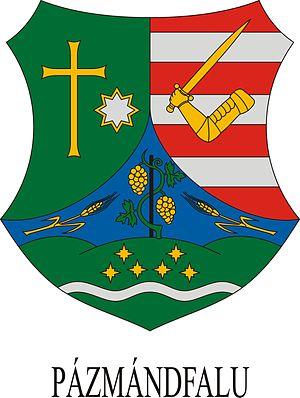
Pázmándfalu est un village et une commune du comitat de Győr-Moson-Sopron en Hongrie.